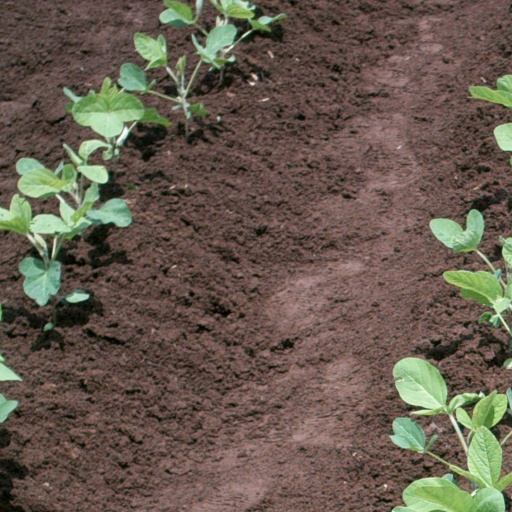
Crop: soybean